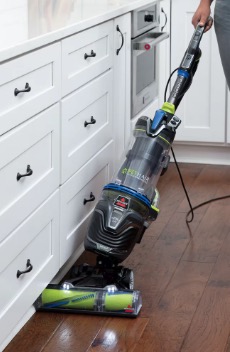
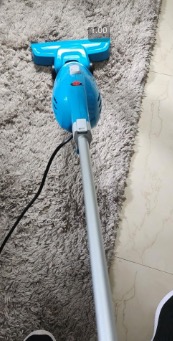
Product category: items_vacuum
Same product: no